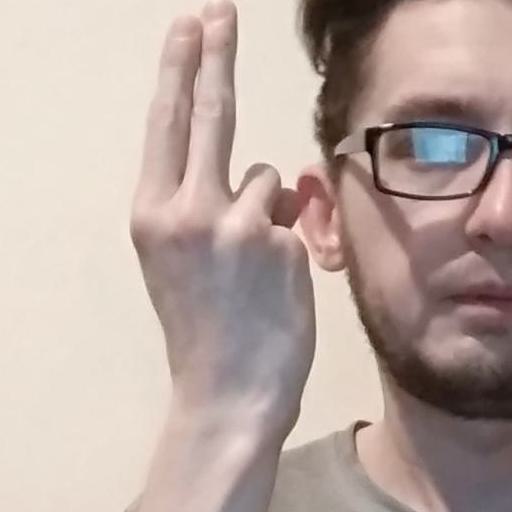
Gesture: two_up_inverted